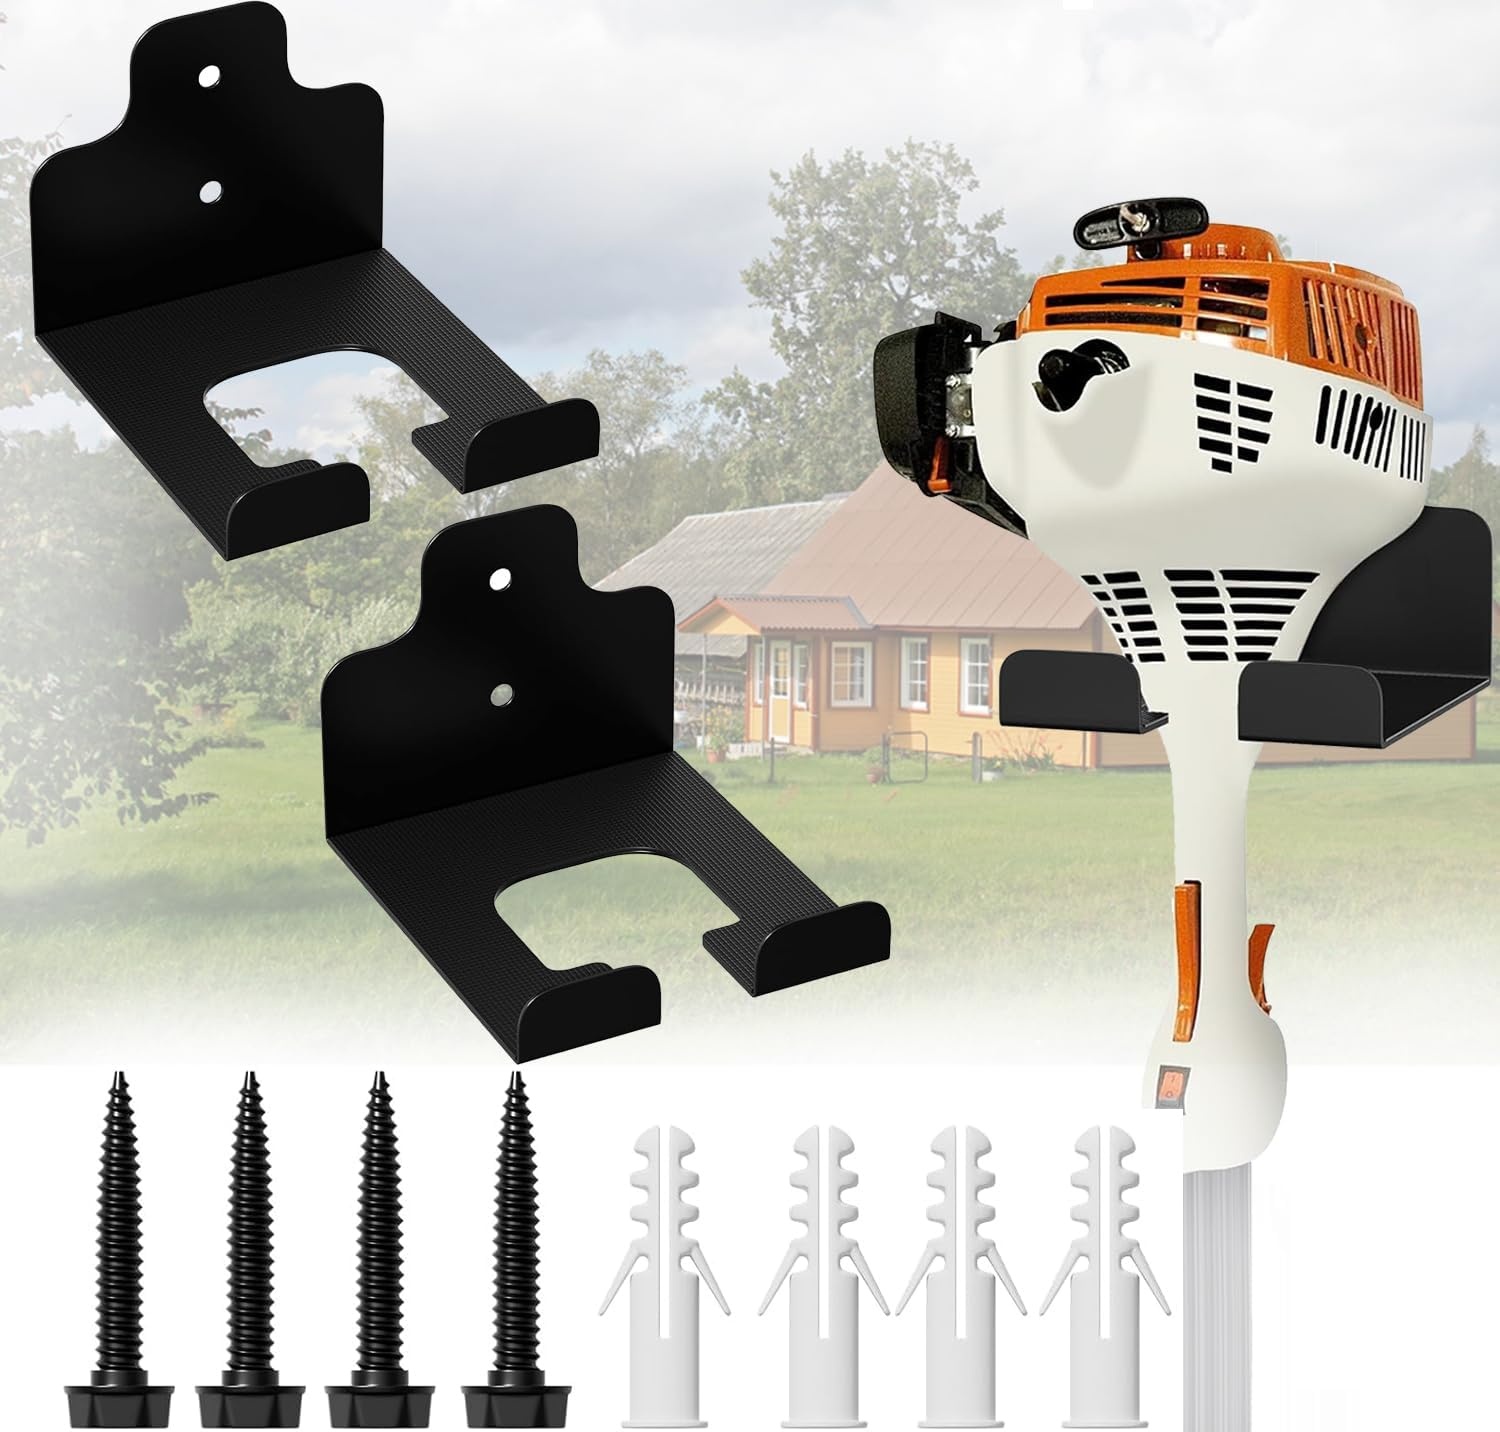
2 PCS Garage Organizer Trimmer Rack, Wall Mounted Tool Hanger for Grass Trimmer, Hedge Trimmer, Weed Whackers & Garden Tools – Heavy Duty, Space-Saving, Anti-Rust Storage Rack for Garage & Home
Brand: Wildflower Garden
Overview Material : Alloy Steel Color : 2 Packs Special Feature : Detachable Product Dimensions : 6.02"D x 5.3"W x 4.3"H Shelf Type : Hanging Shelf About this item 【Versatile & Space-Saving Garage Organizer】This wall-mounted tool rack securely holds weed whackers, grass trimmers, hoses, power tools, and more! Perfect for garages, gardens, basements, or warehouses, its multi-purpose design maximizes vertical storage, keeping your space clutter-free. 【Quick & Secure Installation】Install this heavy-duty tool hanger on any wall in minutes! The need-to-drill design ensures a stable hold for tools of all sizes, saving time while organizing your garage or garden efficiently. 【Industrial-Grade Durability】Made from thickened steel with high load-bearing capacity, this garage organizer resists bending, cracking, or breakage. 【Anti-Rust & Scratch-Proof Protection】Features a matte anti-rust coating on hooks and frame, ideal for humid environments. Soft protective pads prevent scratches on tools, ensuring long-lasting equipment condition. 【Compact Yet High-Capacity Design】Optimize floor space by storing tools vertically! Holds multiple trimmers, hoses, or power tools at once—ideal for homeowners, gardeners, and DIYers seeking a tidy storage solution.
Category: Home & Garden > Lawn & Garden > Outdoor Power Equipment Accessories > Weed Trimmer Accessories